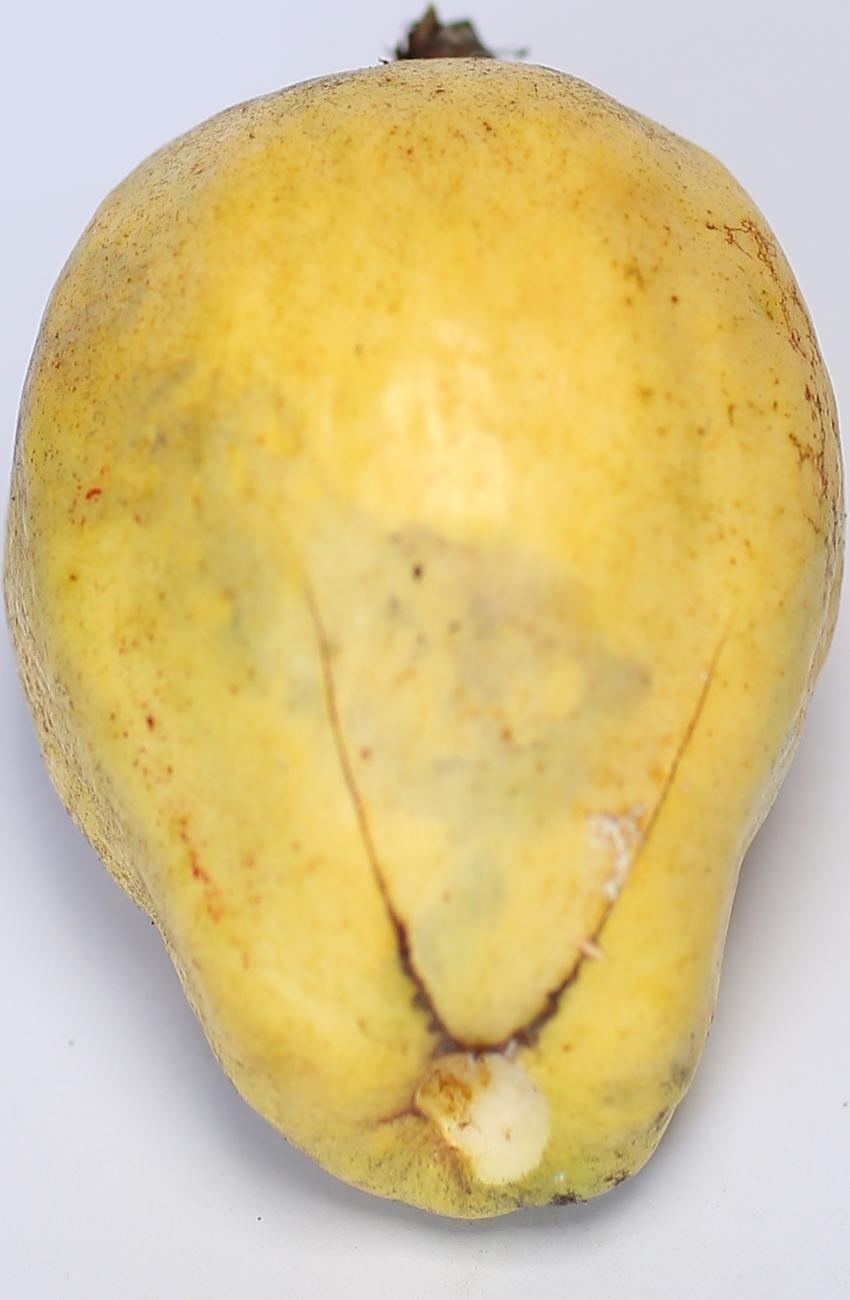
Maturity: ripe
Variety: thadhrami